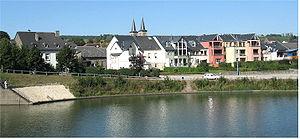
Mertert est une localité luxembourgeoise et une commune portant le même nom situées dans le canton de Grevenmacher.